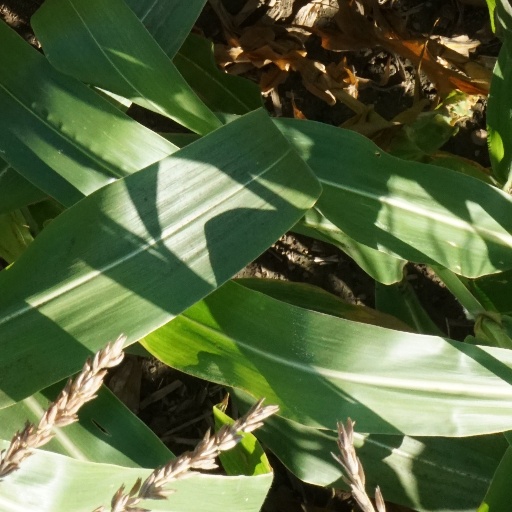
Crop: maize; corn